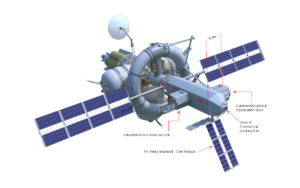
Dimensions principales du vaisseau Nautilus-X